Rheometer

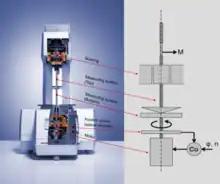
Strain-controlled rheometer: separate motor-transducer system. (Co = controller; M = torque; φ = deflection angle; n = rotational speed)

In the past, devices with controlled strain or strain rate (CR rheometers) were distinguished from rheometers with controlled stress (CS rheometers) depending on the measuring principle.